Air raid on Bari

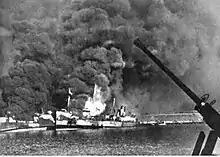
Allied ships burn during the raid.

On the afternoon of 2 December, "Luftwaffe" pilot Werner Hahn made a reconnaissance flight over Bari in an Me 210. His subsequent report reached "Generalfeldmarschall" Wolfram von Richthofen—who commanded "Luftflotte" 2. With the support of Albert Kesselring, Richthofen ordered a raid; Kesselring and his staff had earlier considered Allied airfields at Foggia as targets but the "Luftwaffe" lacked the resources for such an attack. Richthofen had suggested Bari as an alternative. Richthofen believed that crippling the port might slow the advance of the British Eighth Army and told Kesselring that the only aircraft available were his Junkers Ju 88A-4 bombers. Richthofen thought that a raid by 150 Ju 88s might be possible but only 105 bombers were available, some from KG 54. Most of the aeroplanes were to fly from Italian airfields but Richthofen wanted to use a few from Yugoslavia in the hope that the Allies might be fooled into thinking that the mission originated from there and misdirect any retaliatory strikes. The Ju 88 pilots were ordered to fly east to the Adriatic Sea, then swing south and west, since it was thought that the Allied forces would expect any attack to come from the north.